Dabney Coleman

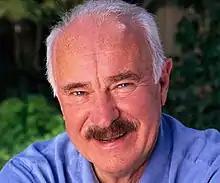
Coleman in 2001

Dabney Wharton Coleman (January 3, 1932 – May 16, 2024) was an American actor. He was recognized for his roles portraying egomaniacal and unlikeable characters in comedic performances. Throughout his career, he appeared in over 175 films and television programs and received awards for both comedic and dramatic performances.